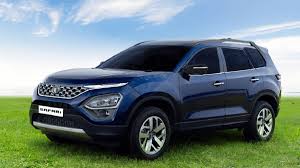
Label: noambulance